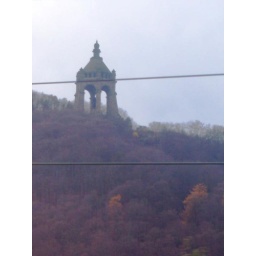
Some kind of monument on the side of a hill in Germany